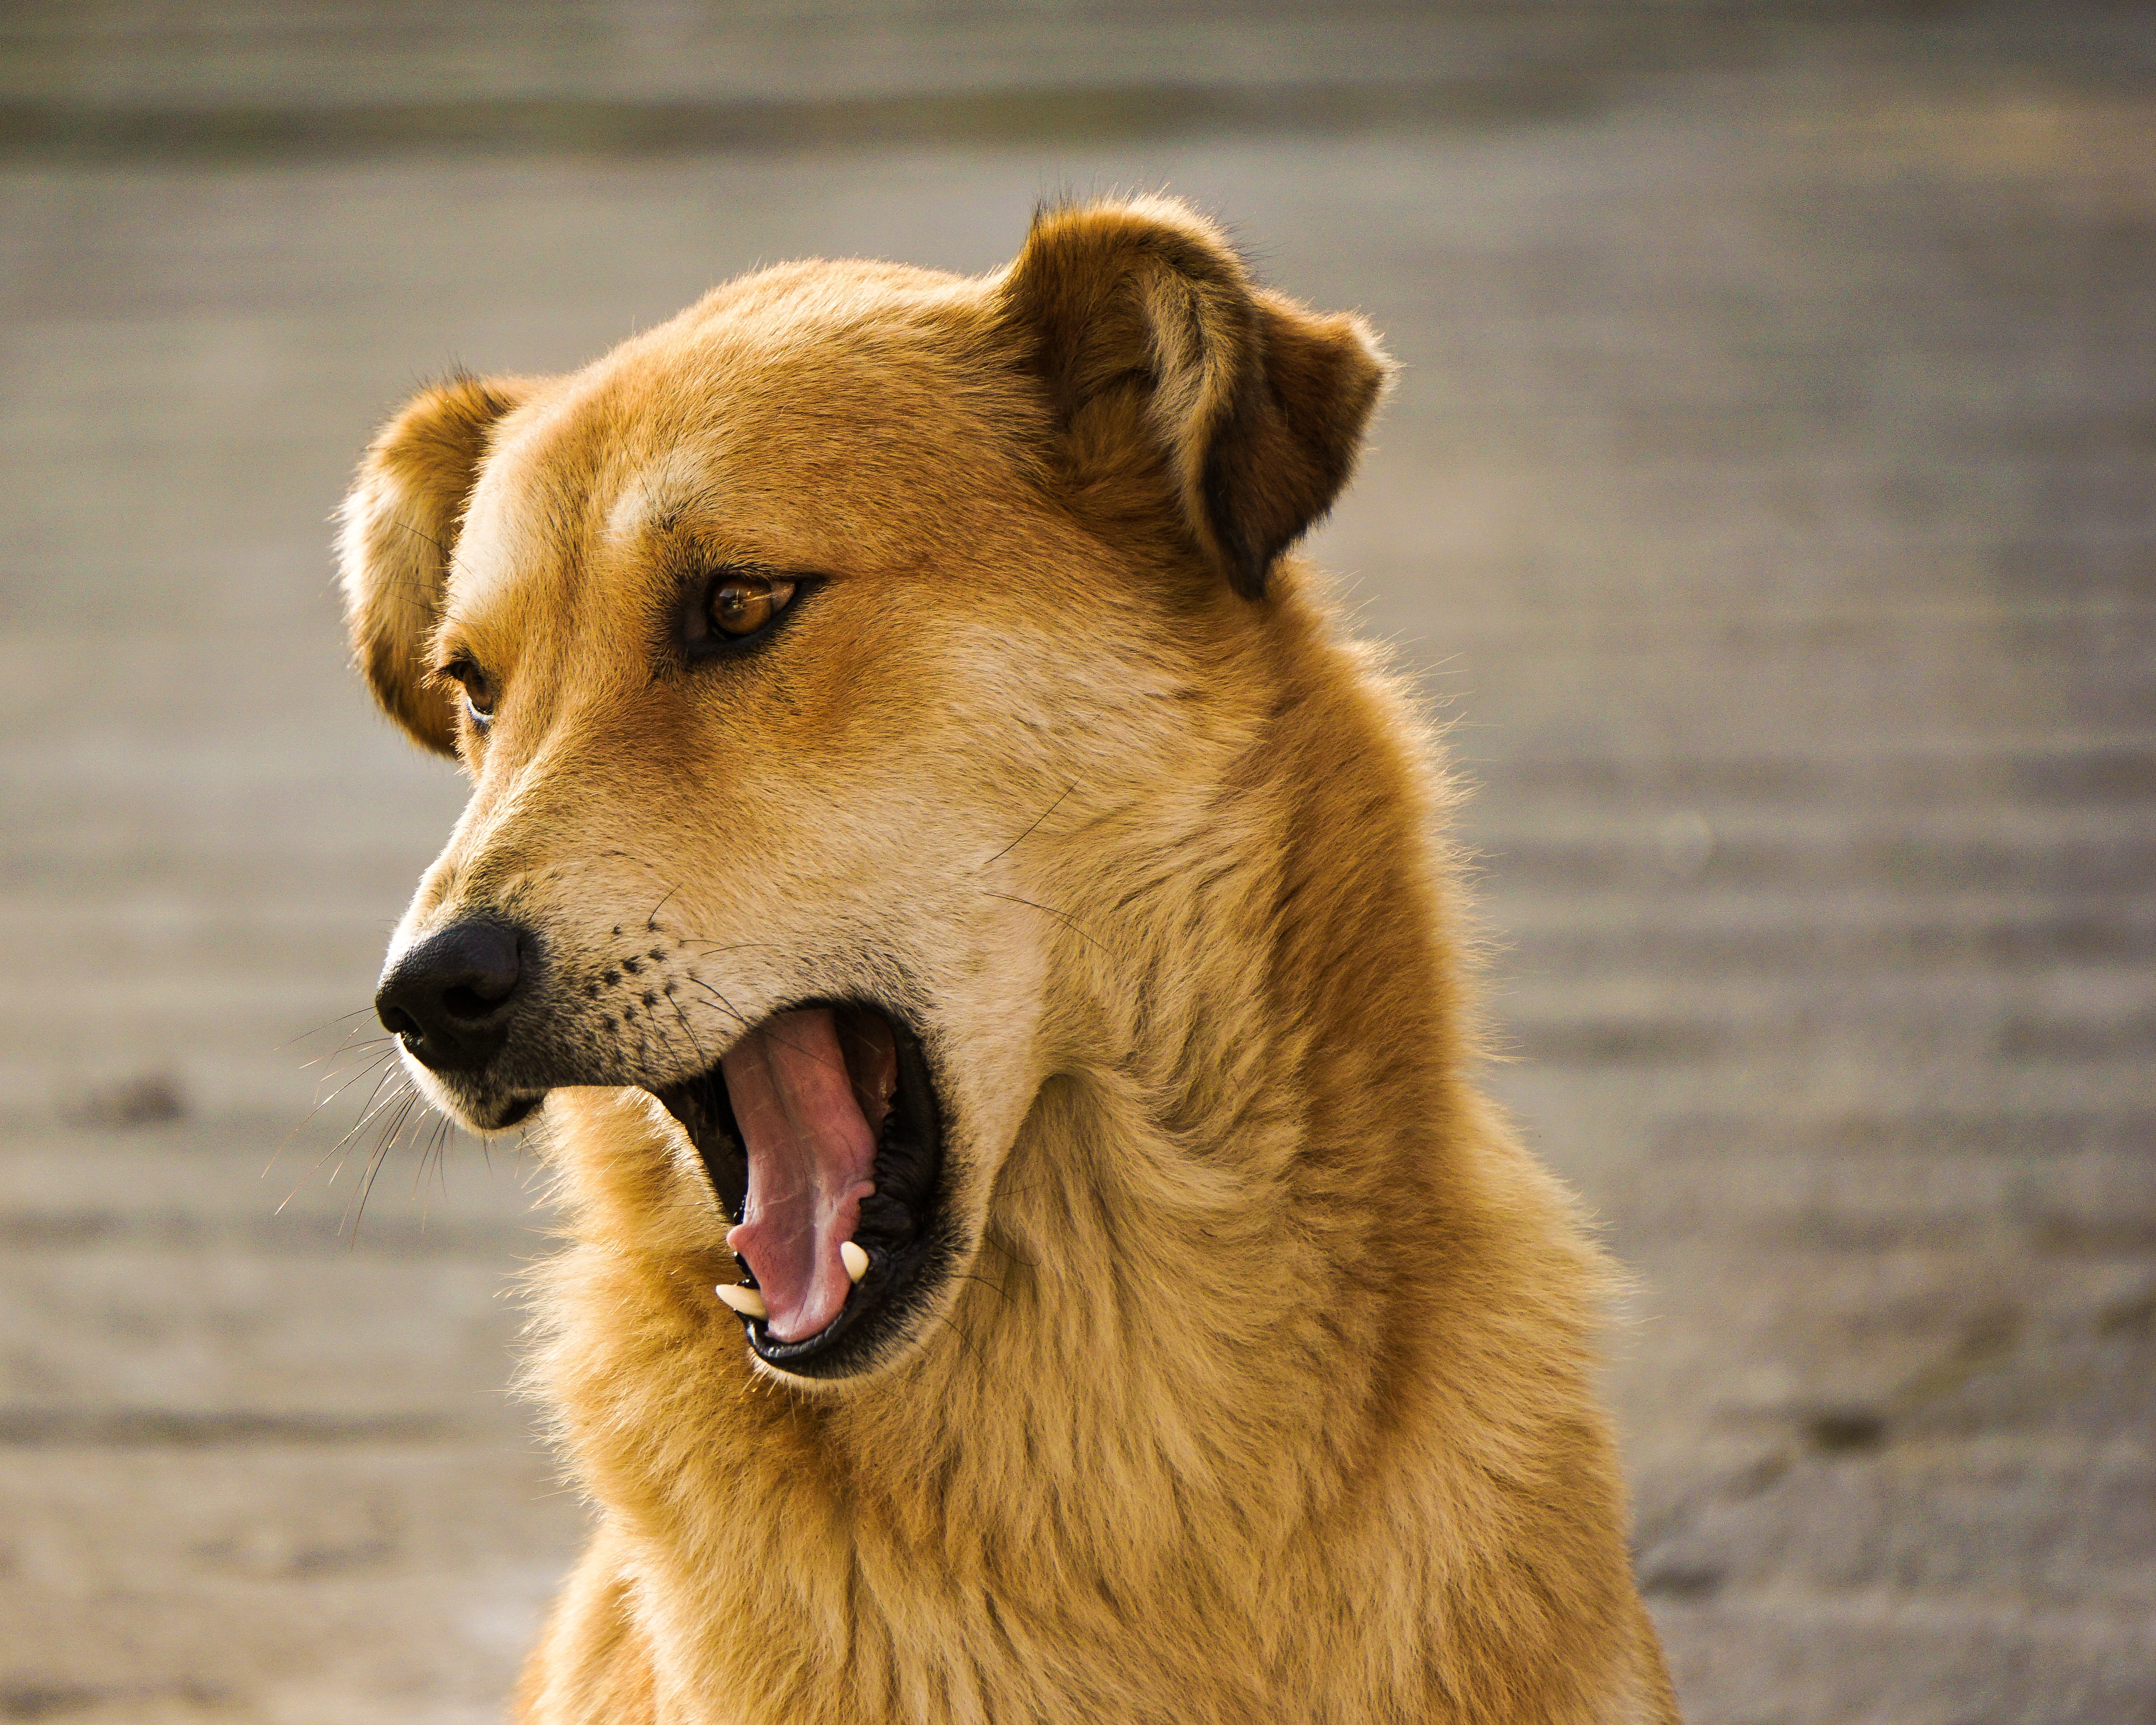
dog, animal, canine, pet, mammal, yawn, close up, nose, vertebrate, dog breed, barking, korean jindo dog, street dog, dog like mammal, dog breed group, dog crossbreeds, finnish spitz